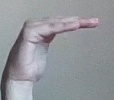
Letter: haa